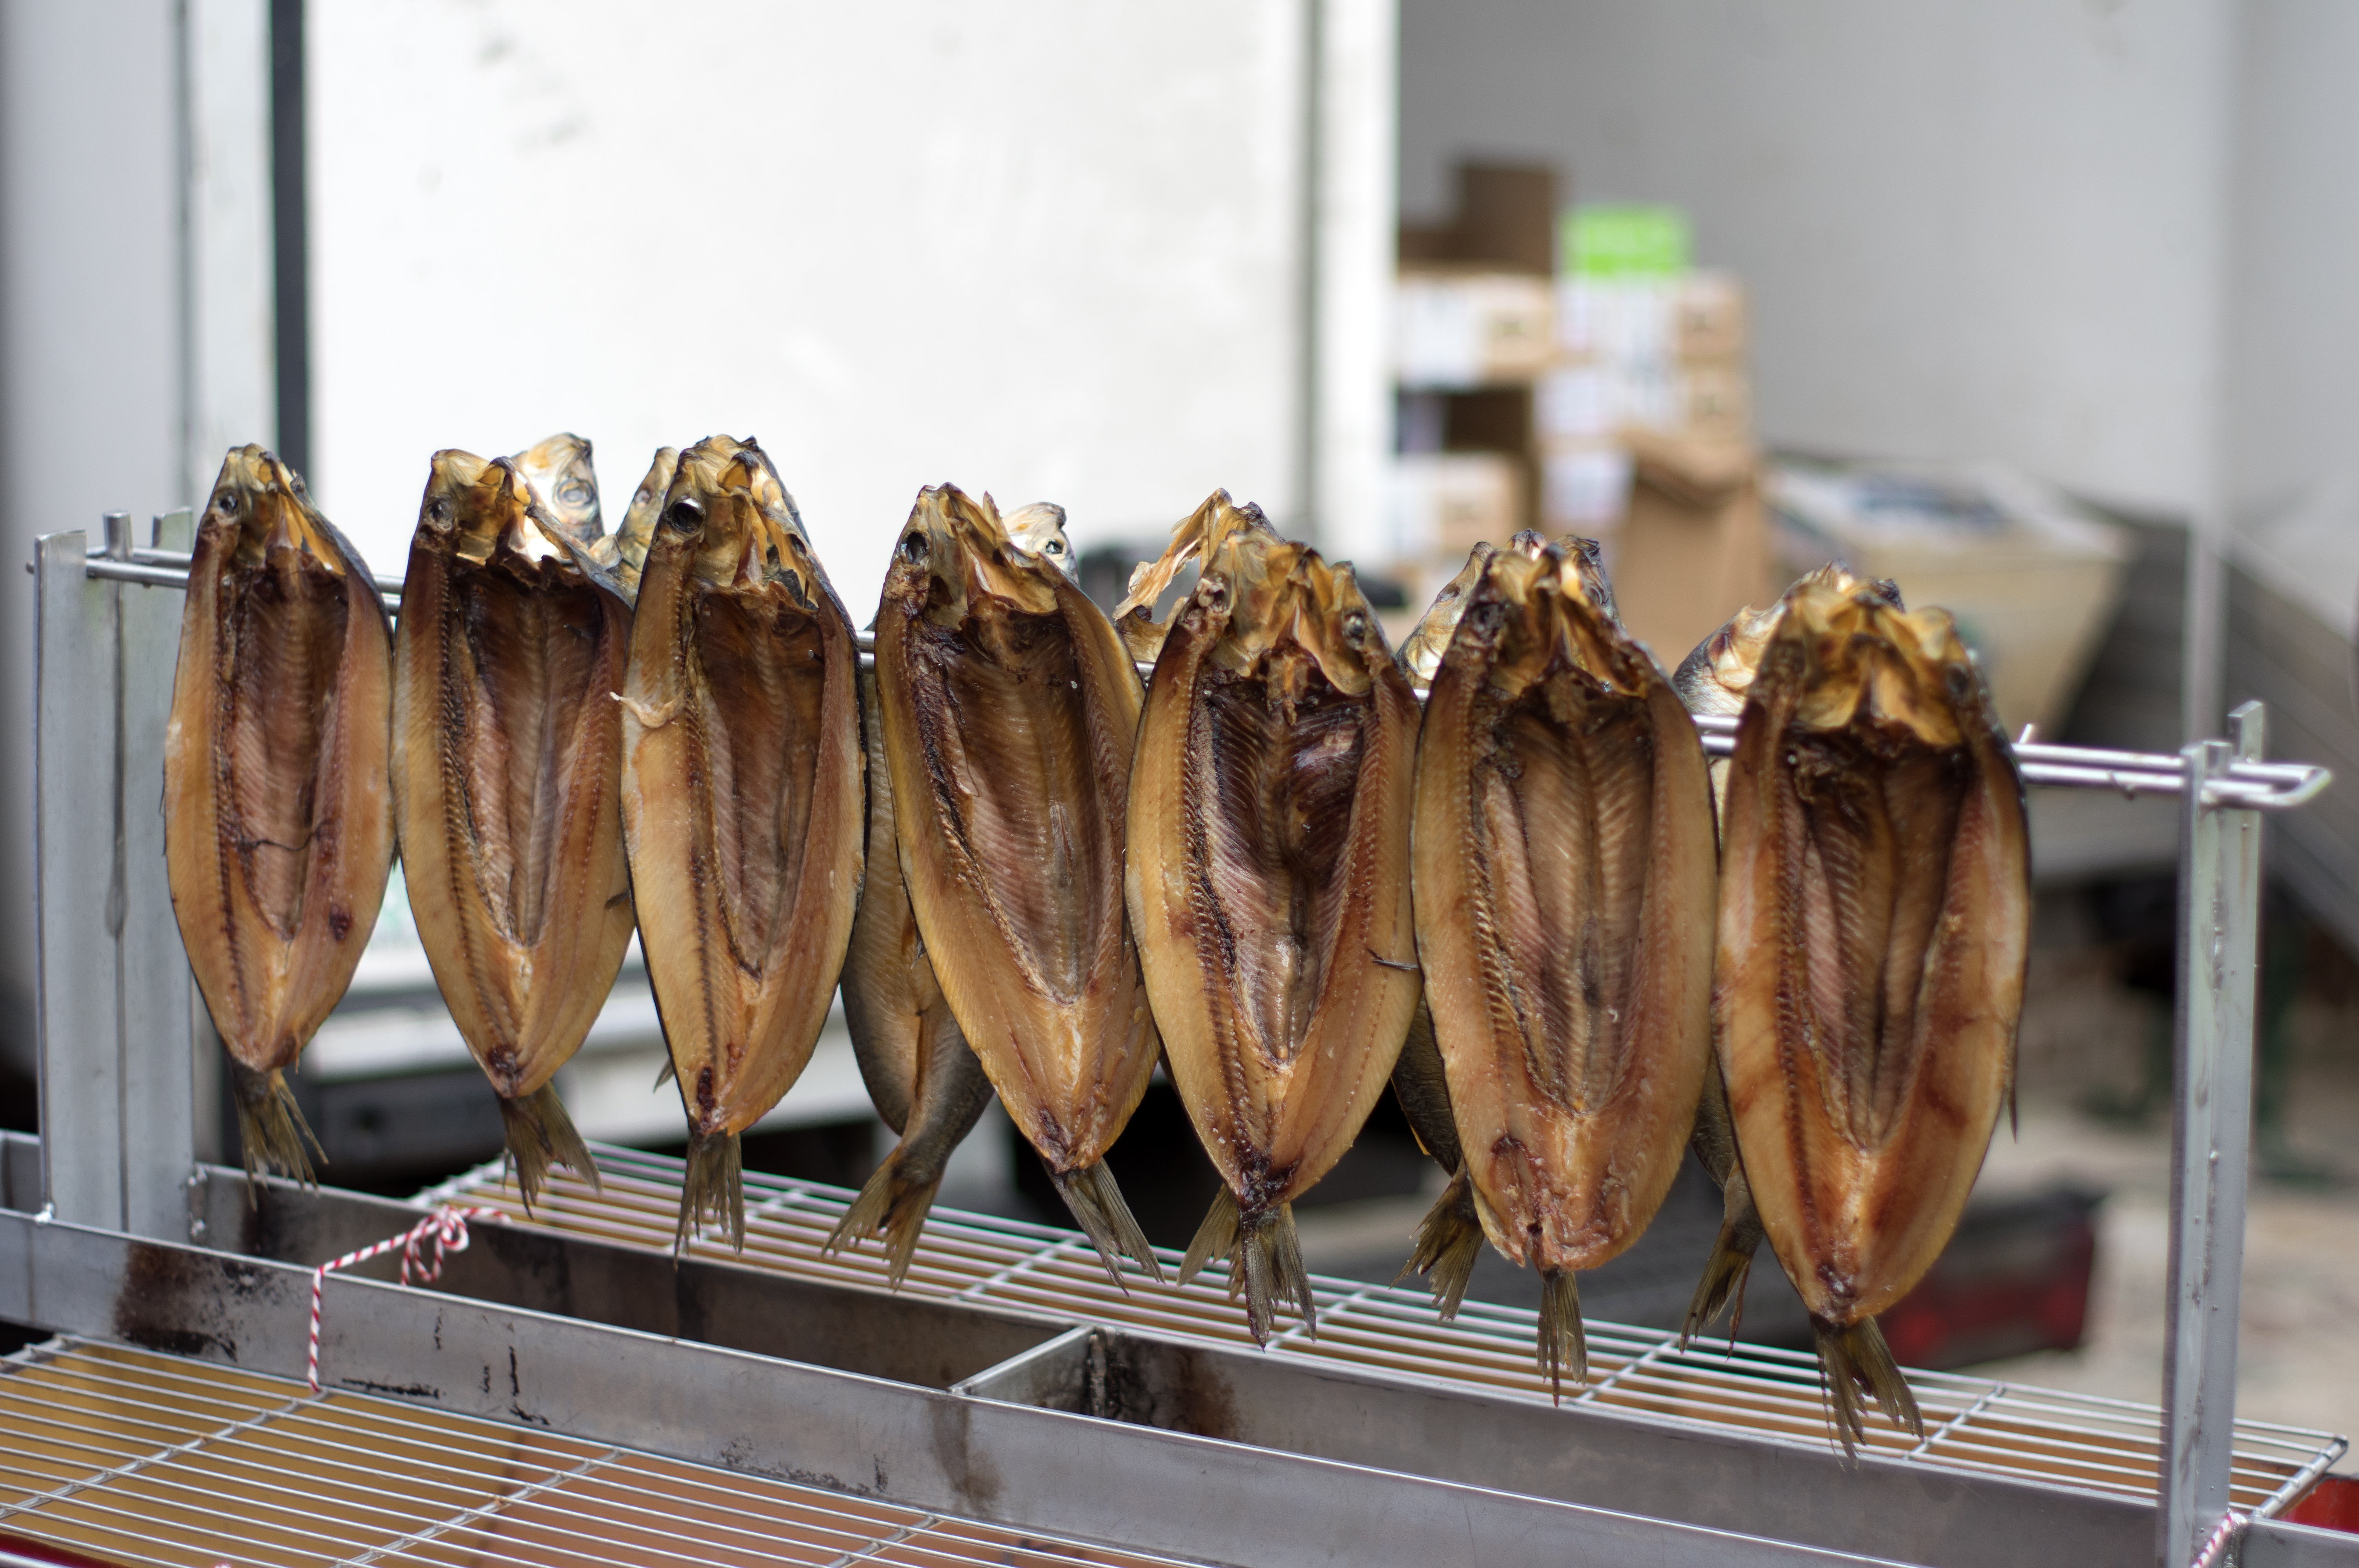
restaurant, dish, meal, food, seafood, fish, meat, cuisine, buffet, herring, grilling, smoked fish, kipper